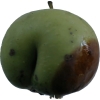
Label: Apple 12